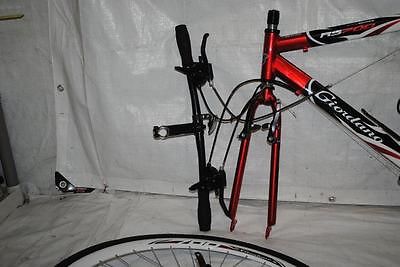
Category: bicycle